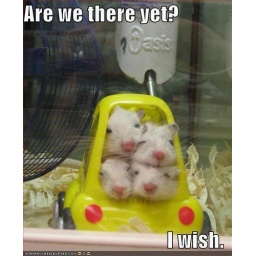
hamsters in car lol cat